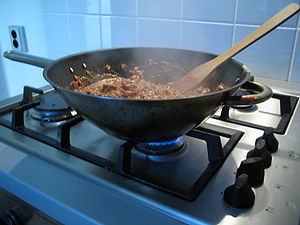
Madlavning
Madlavning i wok på gaskomfur.
Madlavning er behandling af ingredienser, der resulterer i en spiselig ret. Madlavningsproceduren varierer, og forskellige kulturer har udviklet særlige metoder. En madopskrift kan lette madlavningen.